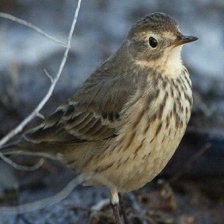
Species: AMERICAN PIPIT
Scientific name: ANTHUS RUBESCENS